Bushwick Avenue–Aberdeen Street station

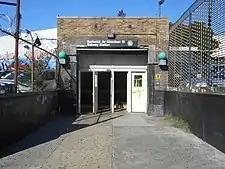
The street entrance to Bushwick Avenue–Aberdeen Street station.

This station has two tracks and two side platforms. The side platforms are slightly curved and the two tracks are at different levels at the north end of the station, with the southbound tracks being higher due to their descent from an elevated stretch at Wilson Avenue. Fixed platform barriers, which are intended to prevent commuters falling to the tracks, are positioned near the platform edges.